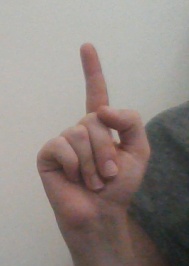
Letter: bb